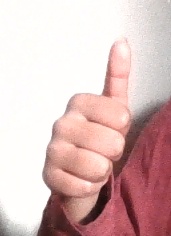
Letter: aleff